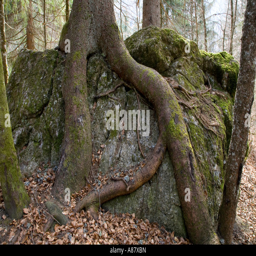
ancient tree roots wrapped around a large boulder in the alps